Corey Graham

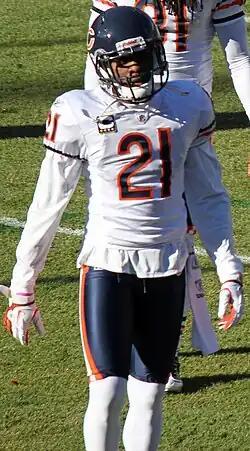
Graham with the Chicago Bears in 2011

Corey Dewayne Graham (born July 25, 1985) is an American former professional football player who played safety and cornerback in the National Football League (NFL). He played college football at New Hampshire Wildcats and was selected by the Chicago Bears in the fifth round of the 2007 NFL draft. He also played for the Baltimore Ravens, Buffalo Bills, and Philadelphia Eagles. Graham was a one-time Pro Bowl selection and two-time Super Bowl champion.